Martin Chodúr

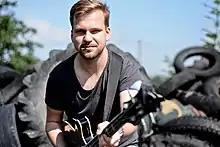
Chodúr in 2020

Martin Chodúr (born 24 November 1989) is a Czech singer, songwriter, and multi-instrumentalist. He won the first season of "SuperStar" in 2009. He has also won a Český slavík award, several Music Web poll awards, and a TýTý Award, among others.